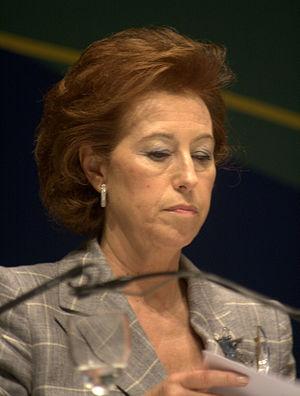
Letizia Brichetto Arnaboldi épouse Moratti, plus connue comme Letizia Moratti, est une personnalité politique italienne.
Cette liste de dirigeantes politiques recense toutes les femmes qui ont été un jour présidente, Première ministre, présidente d'assemblée parlementaire ou ayant eu rang de chef d'État, depuis la fin de la Seconde Guerre mondiale.